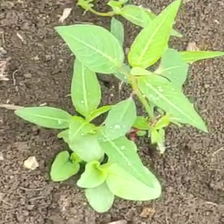
Weed species: Moti_dudhi(Euphorbia_geneculata_L)